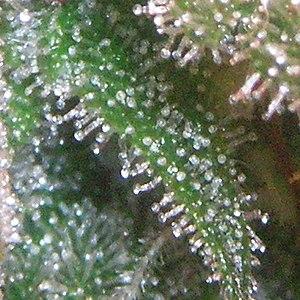
Les trichomes sont de fines excroissances ou appendices chez les plantes et chez certains eucaryotes unicellulaires. On peut citer comme exemple les poils, les poils glandulaires et notamment urticants ou encore des poils qui ont évolué en écailles protectrices. Leurs fonctions semblent souvent être principalement défensives mais ils peuvent aussi protéger certaines plantes d'un froid ou d'une chaleur excessive.